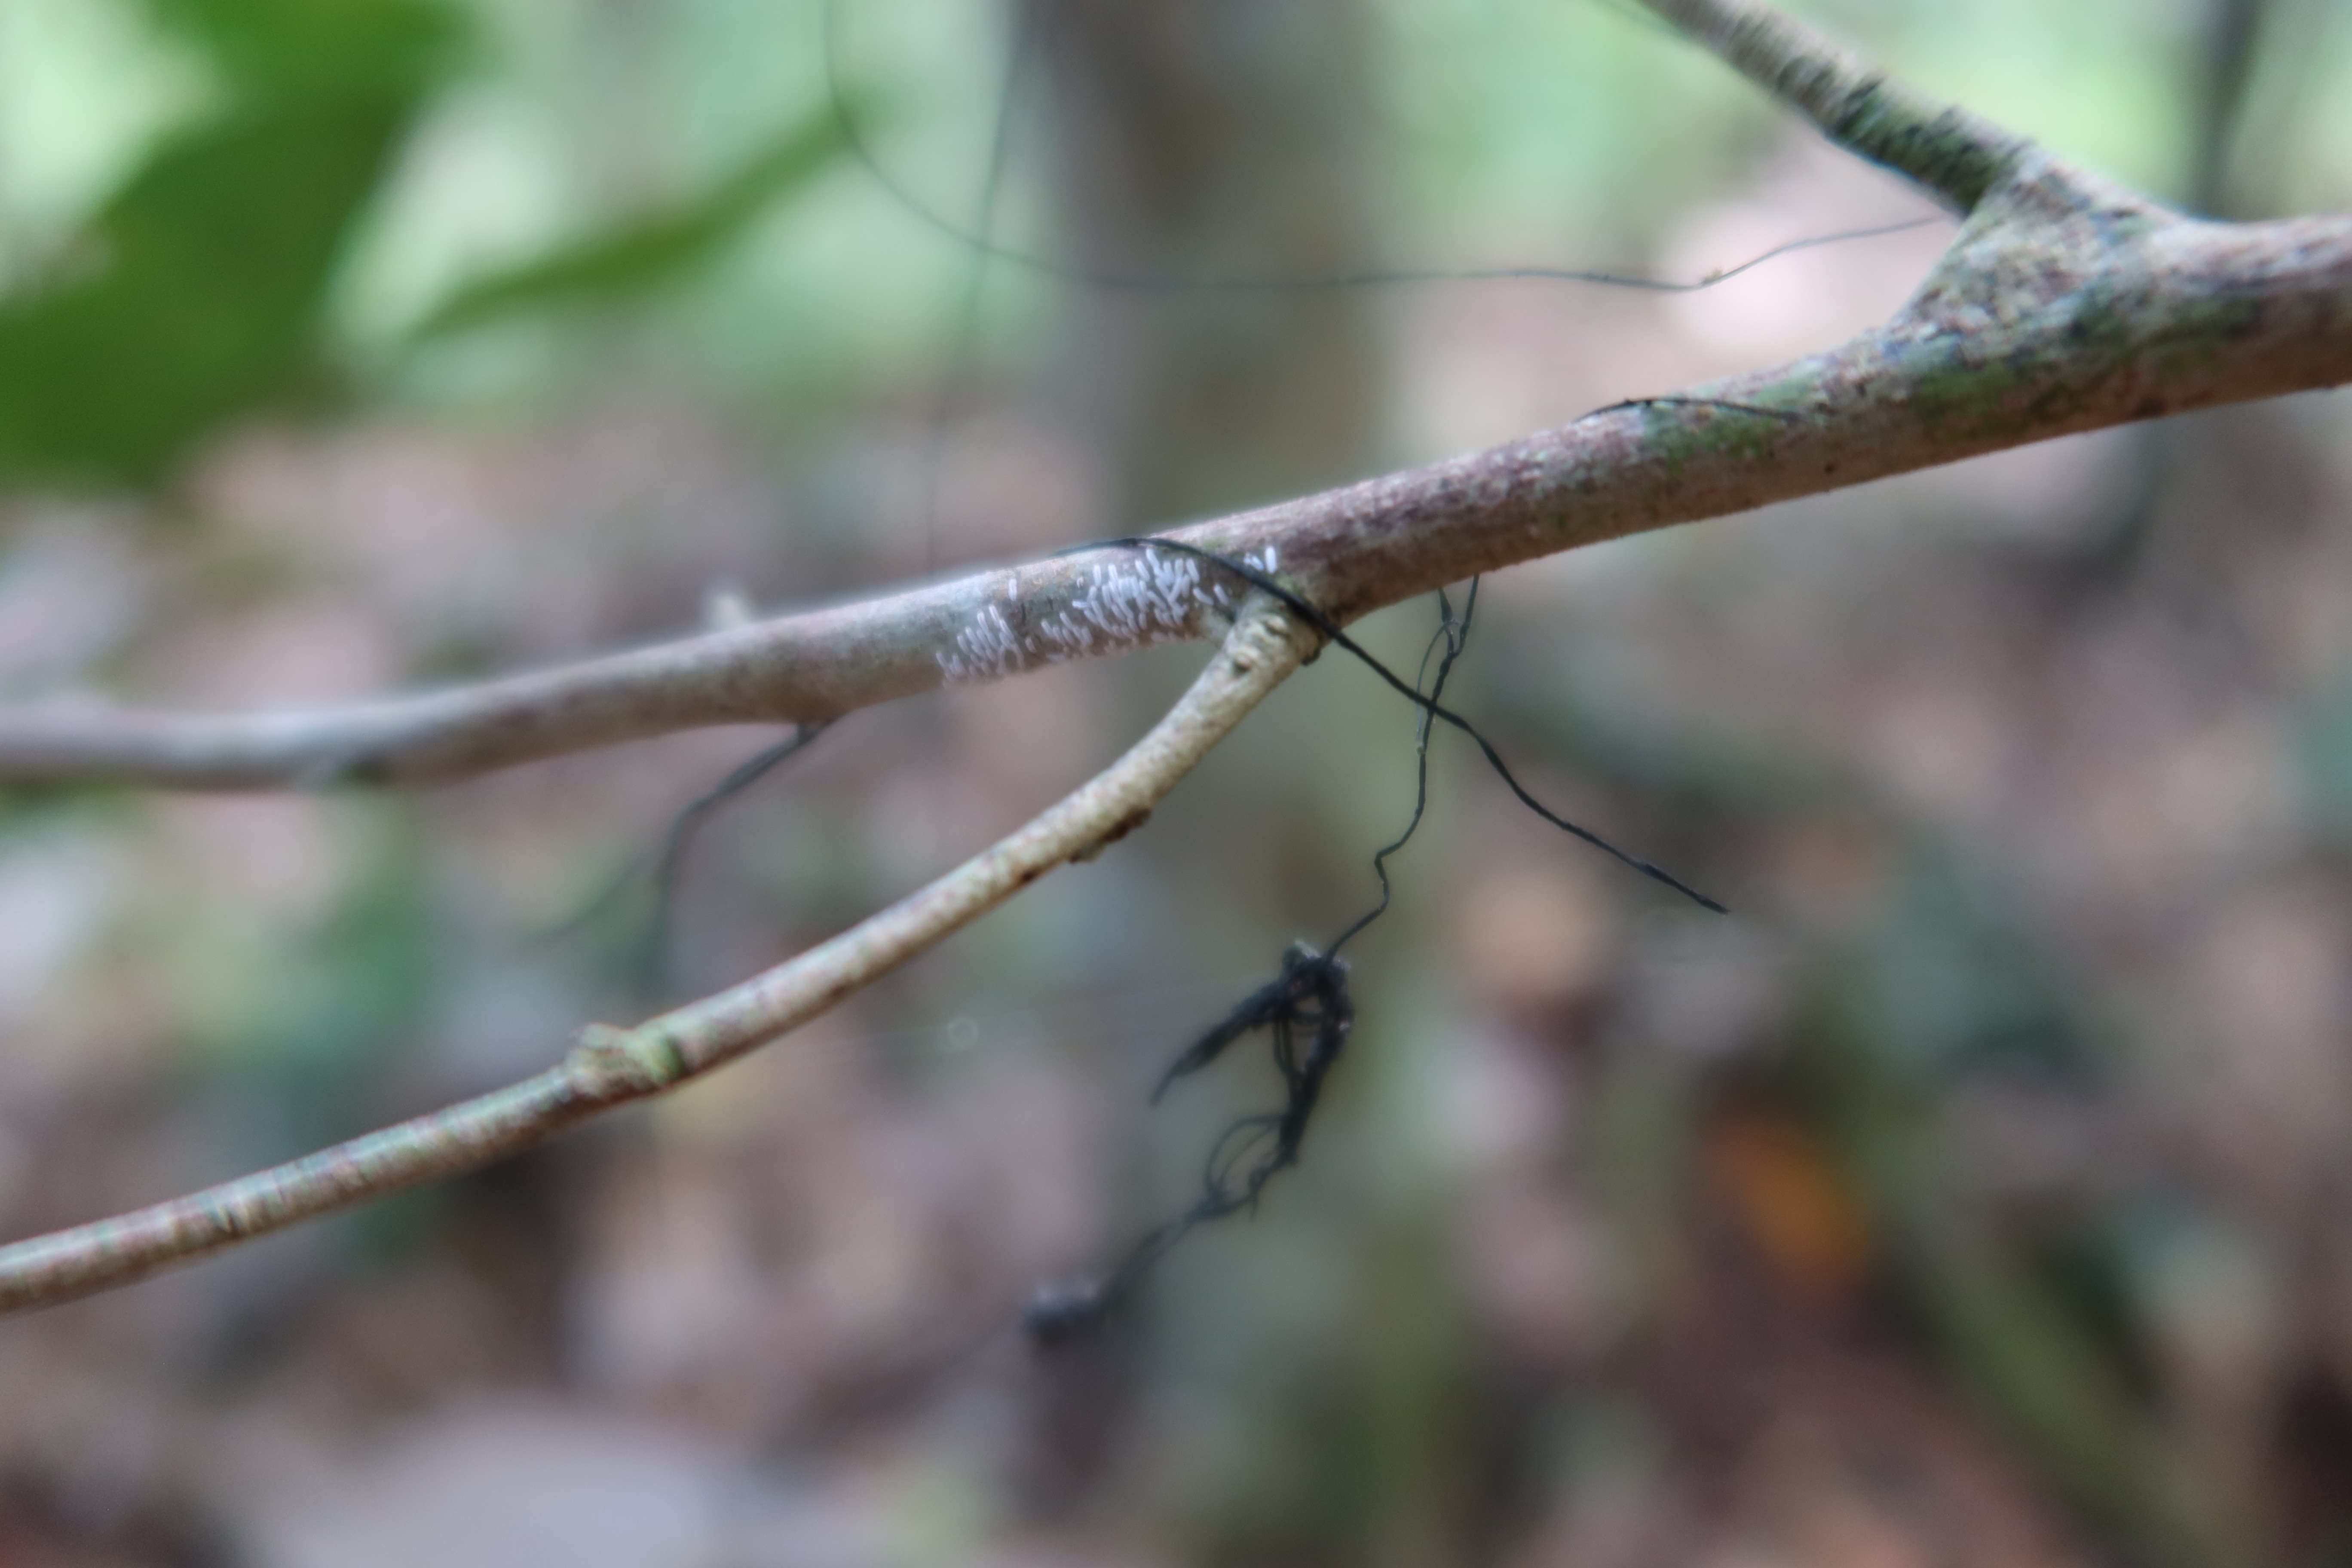
Label: Spiders